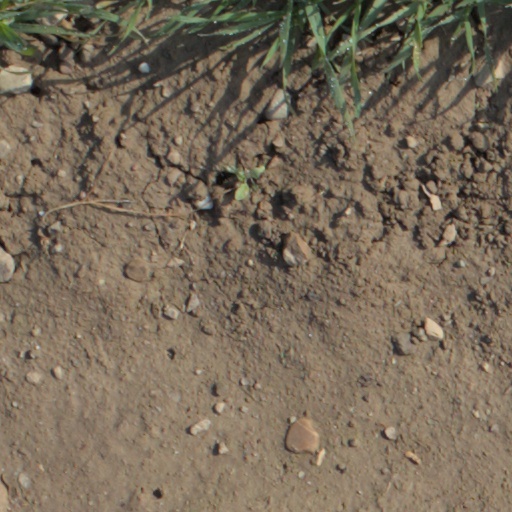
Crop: wheat